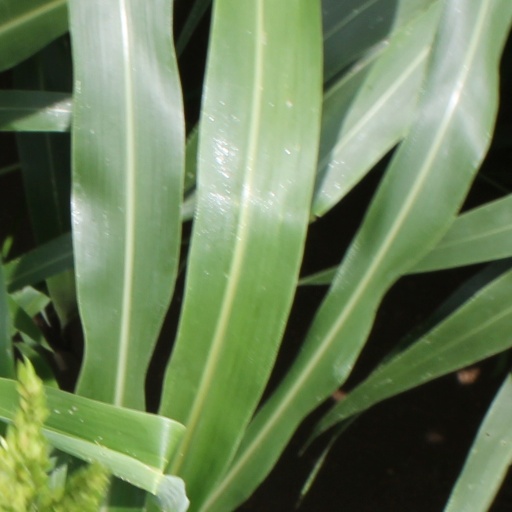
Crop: sorghum